Last Hour

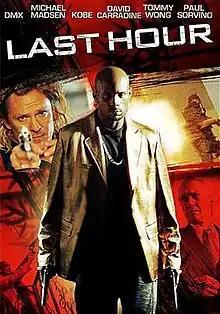

Last Hour is a 2008 straight-to-DVD American crime drama film starring DMX, Michael Madsen, David Carradine and Paul Sorvino.